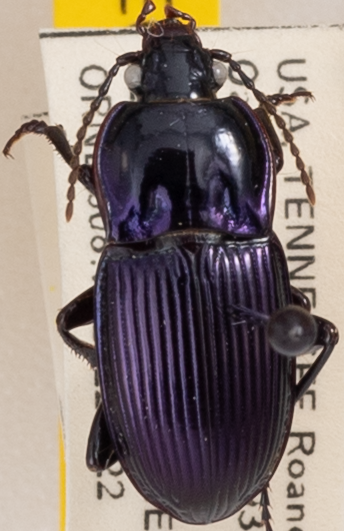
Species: Myas coracinus
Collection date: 2022-06-22
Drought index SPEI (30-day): -0.58
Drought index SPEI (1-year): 0.23
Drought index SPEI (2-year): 0.03